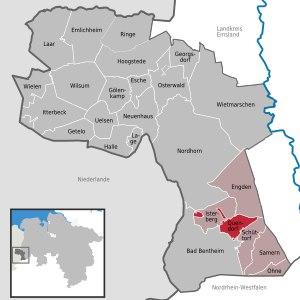
Quendorf est une commune allemande de l'arrondissement du Comté de Bentheim, Land de Basse-Saxe.